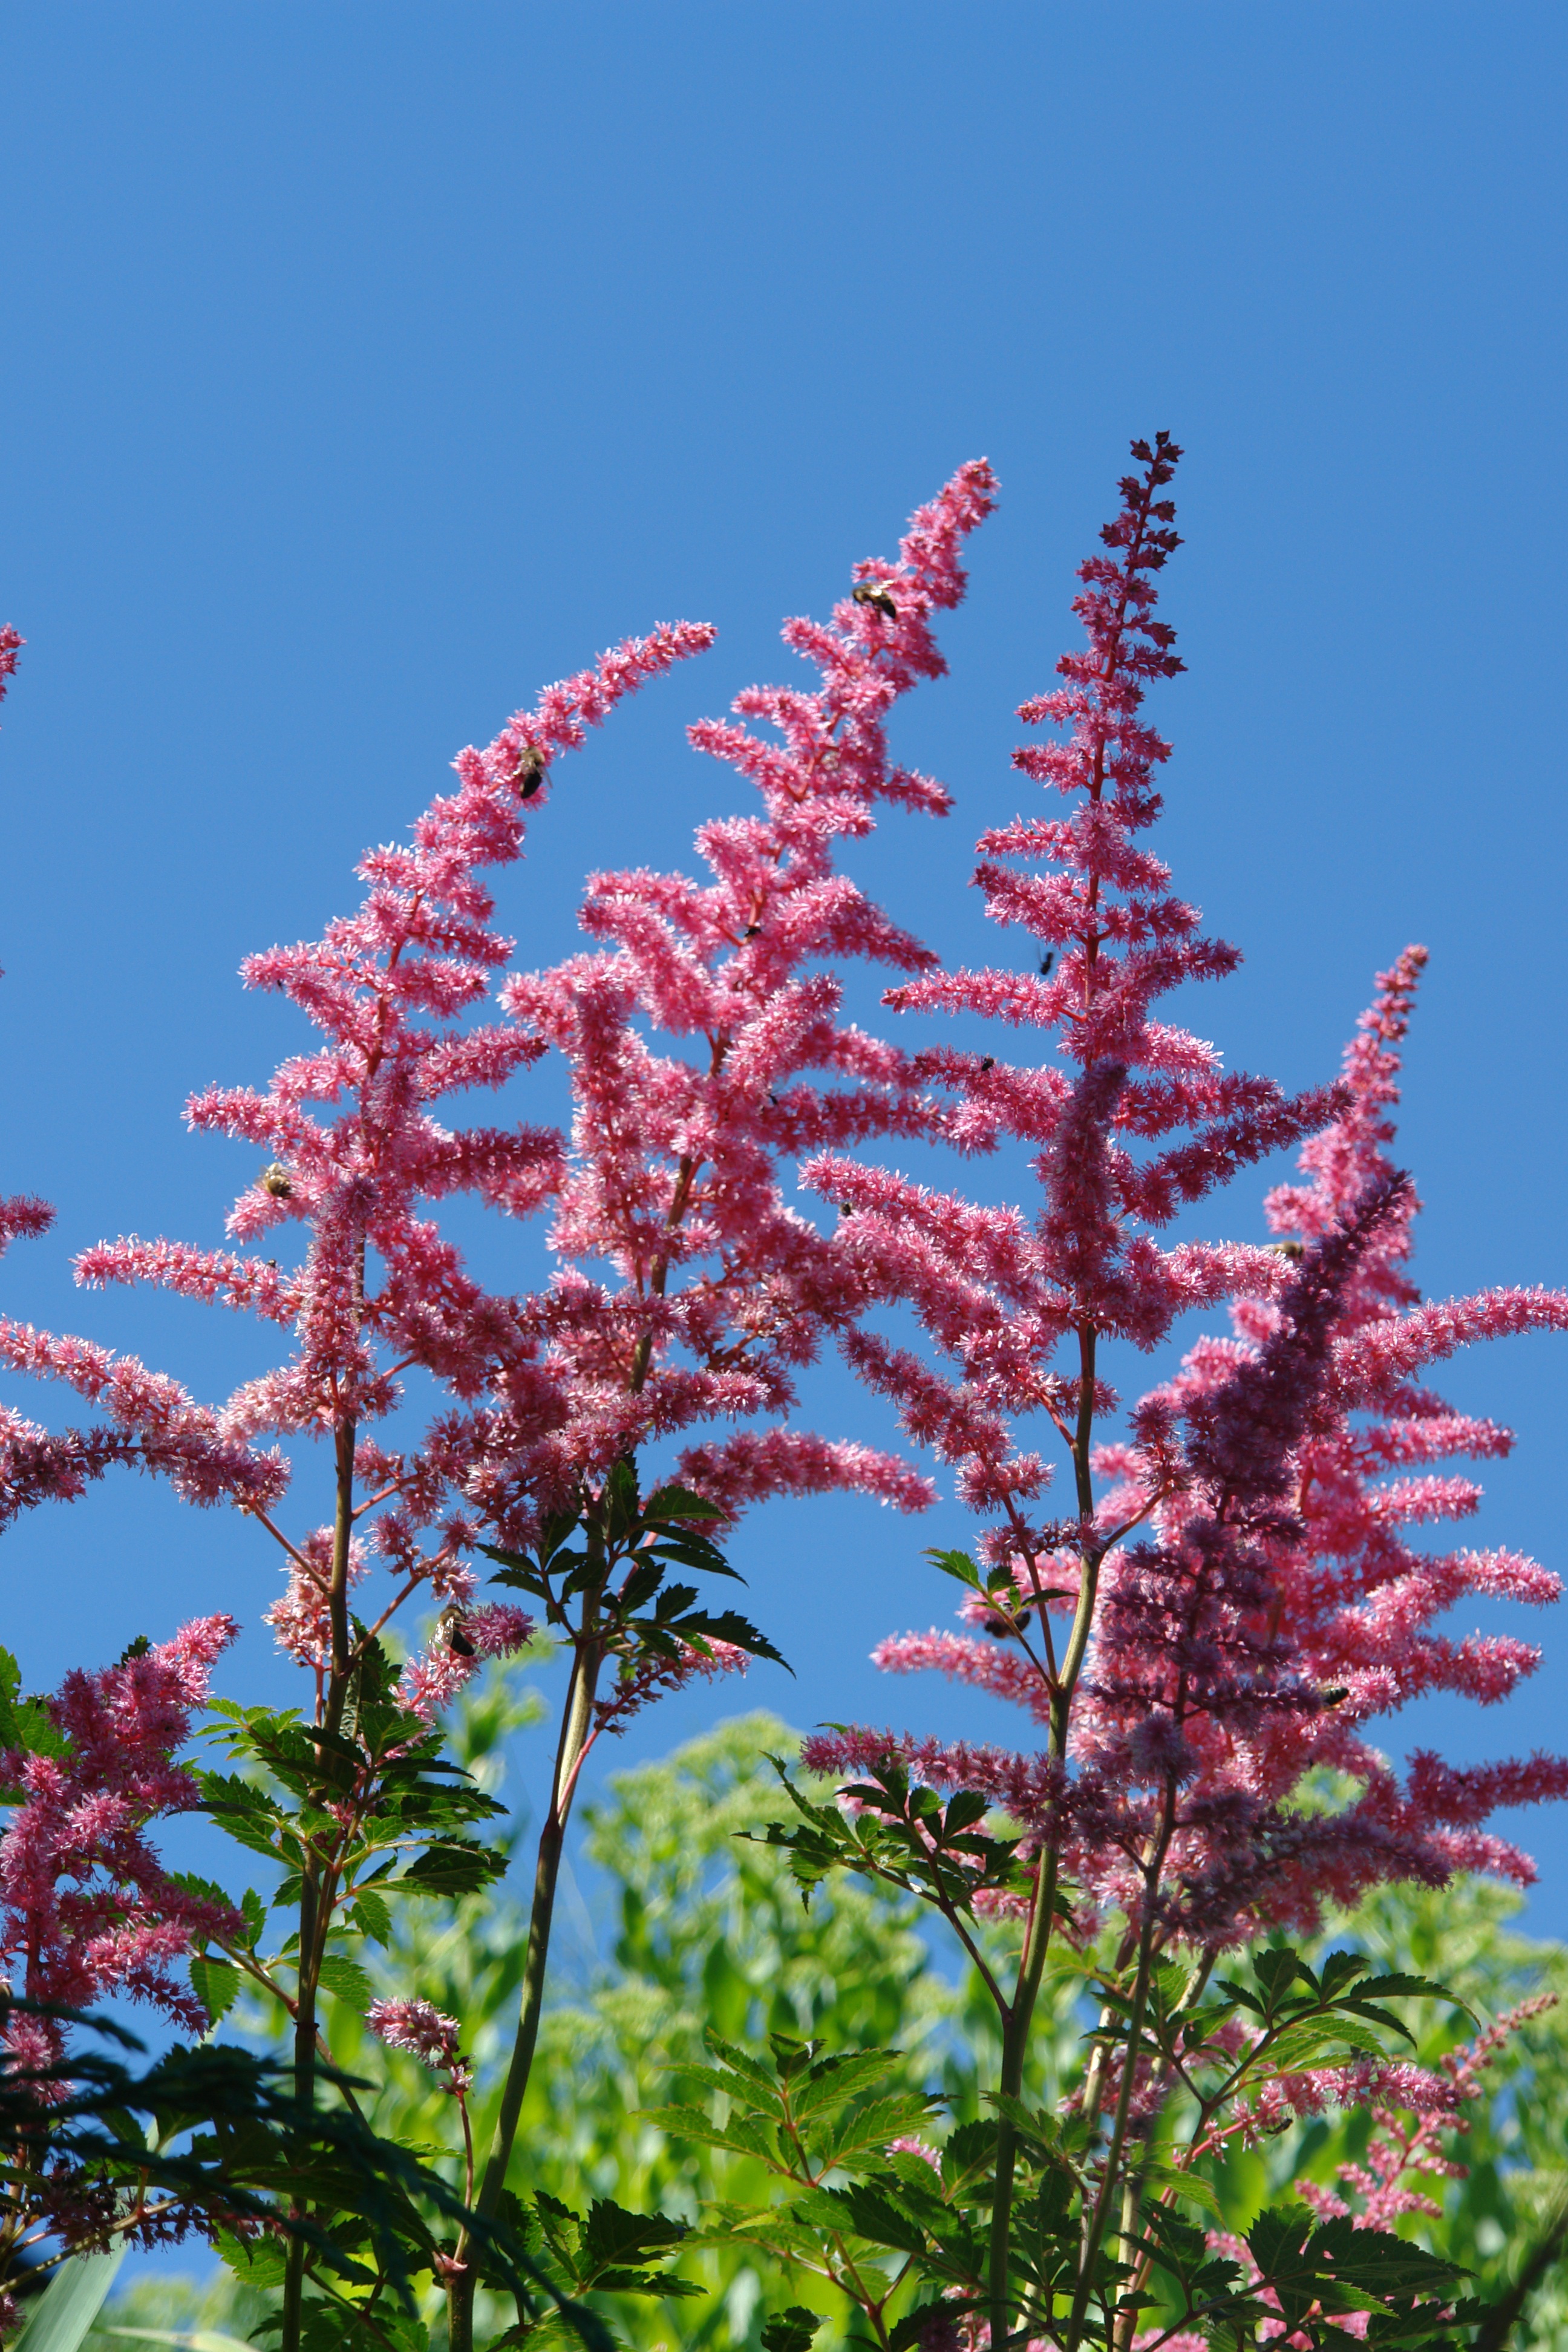
tree, grass, branch, mountain, plant, sky, leaf, flower, bloom, botany, garden, pink, flora, shrub, length, astilbe, flowering plant, land plant, false goat's beard